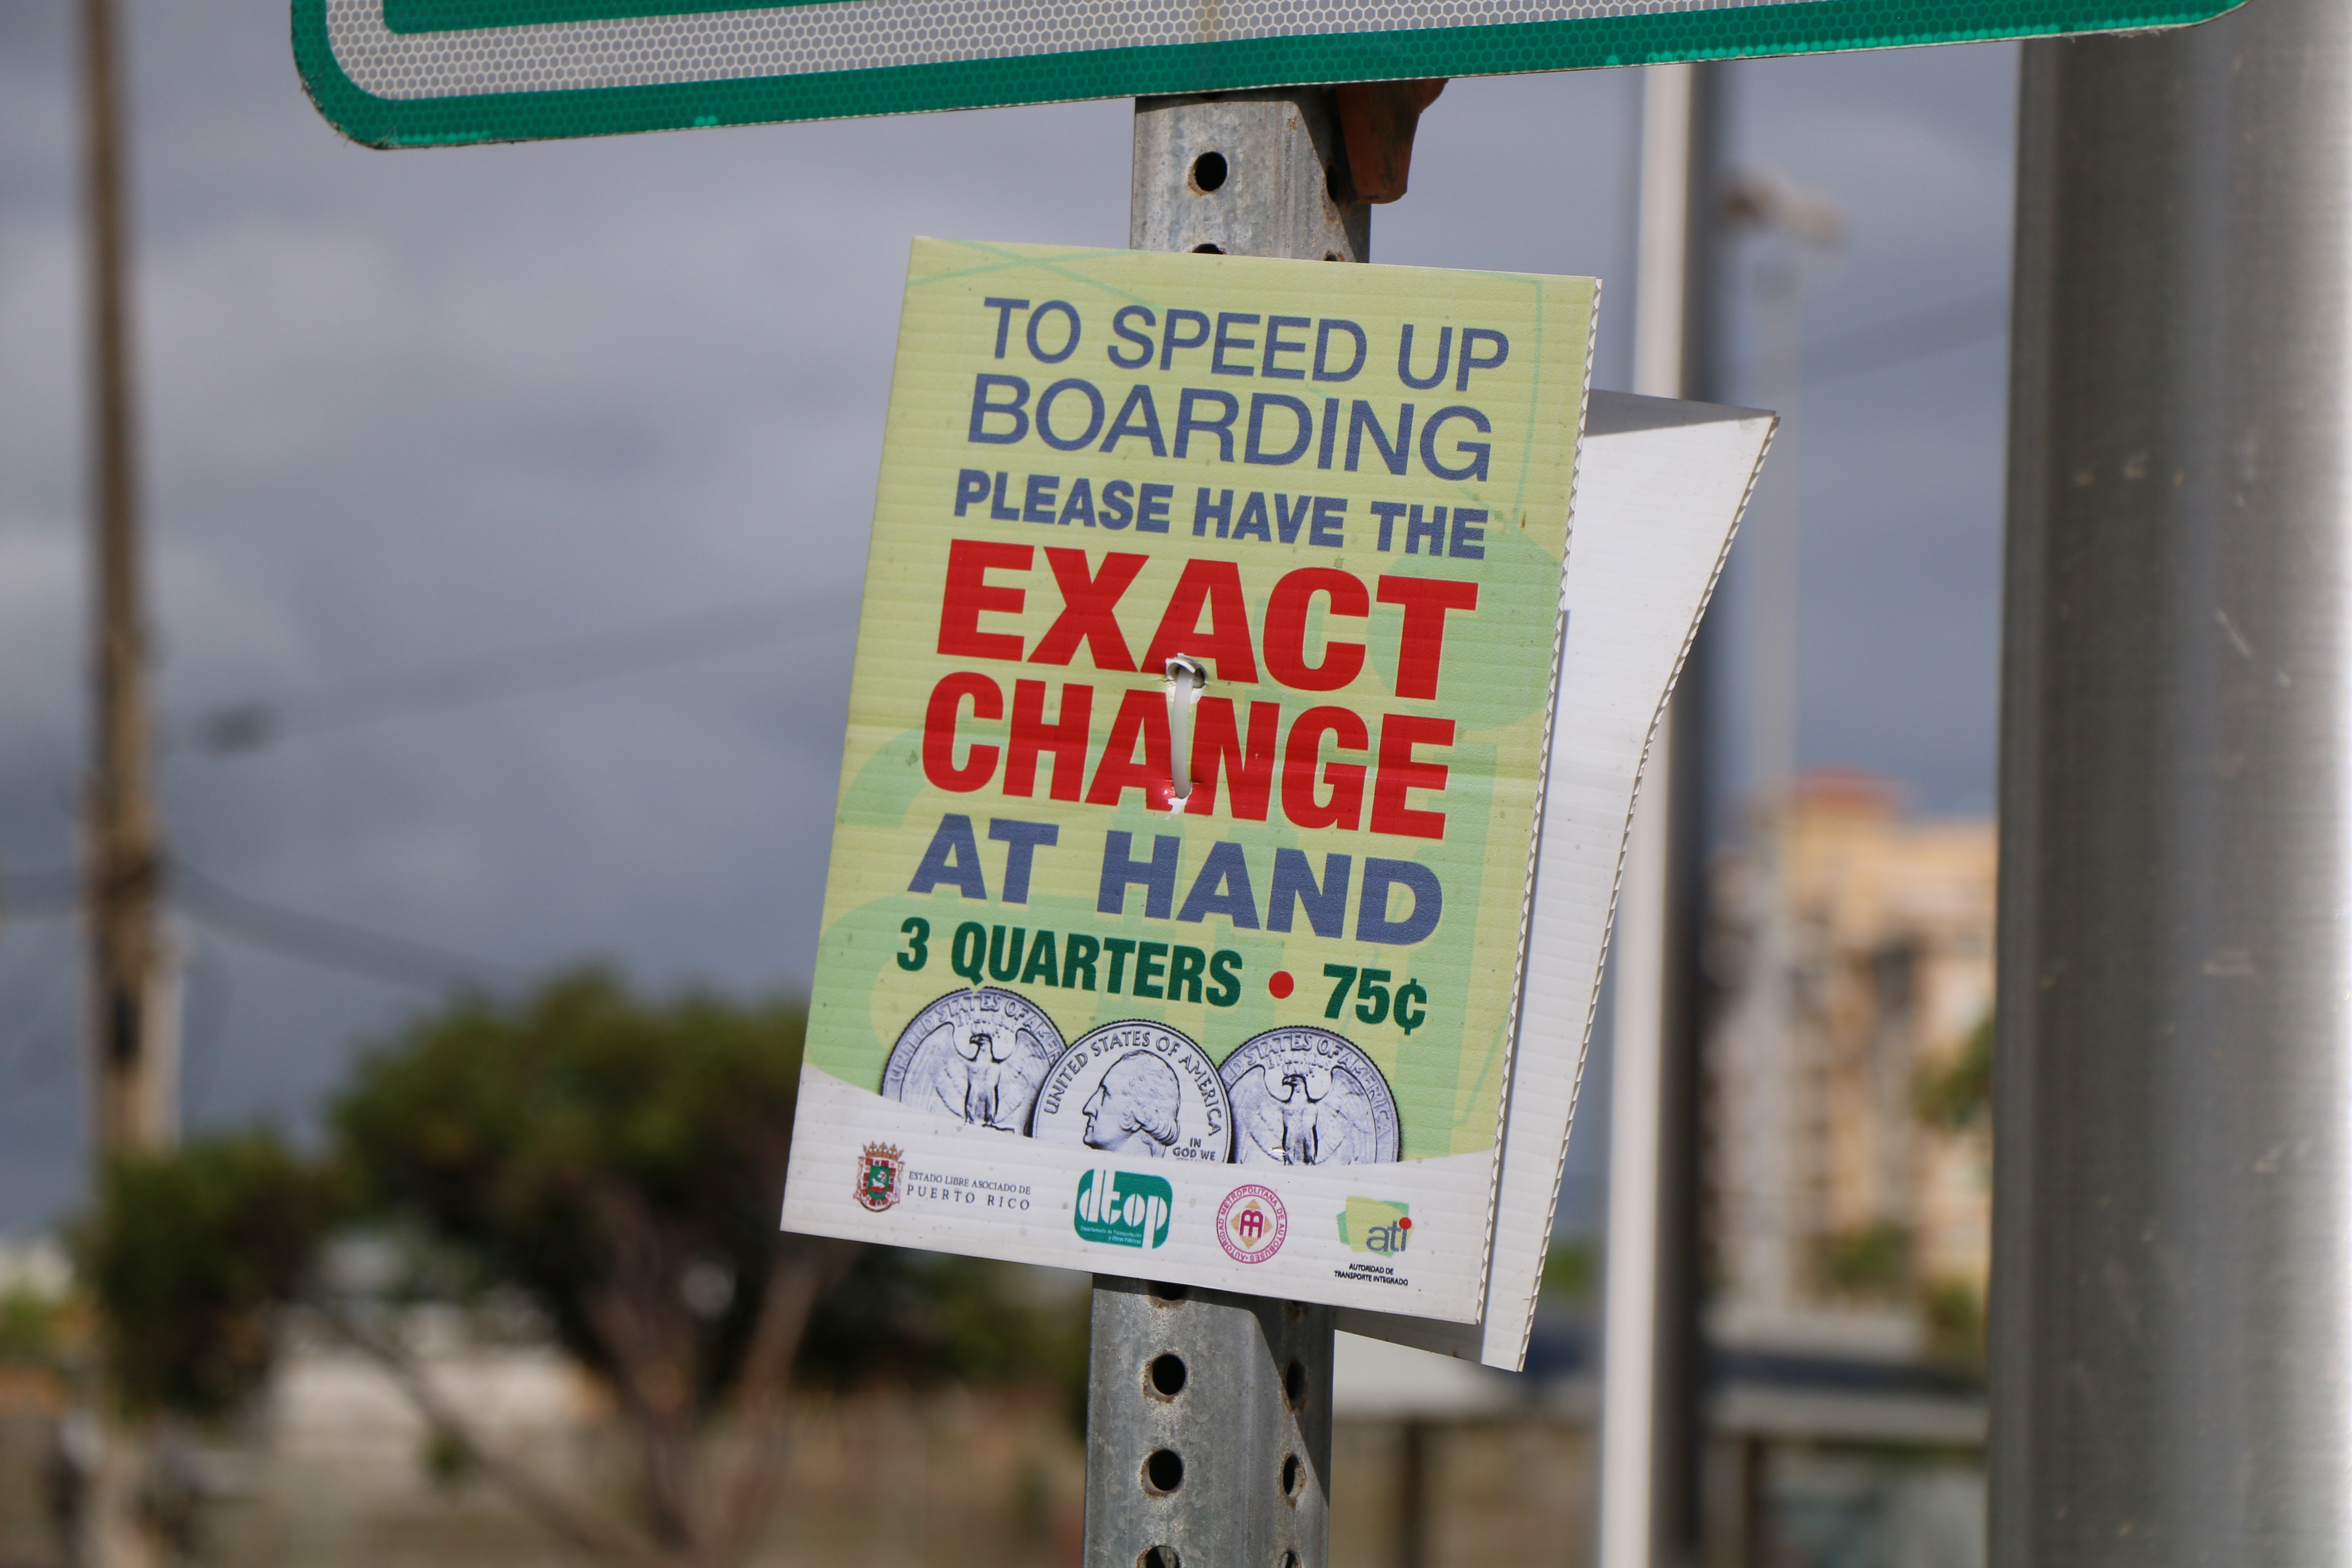
advertising, sign, money, street sign, signage, bus, accommodation, traffic sign, teaches, dollars, speed up boarding